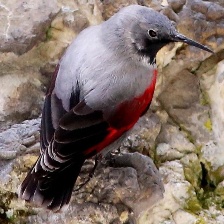
Species: WALL CREAPER
Scientific name: TICHODROMA MURARIA